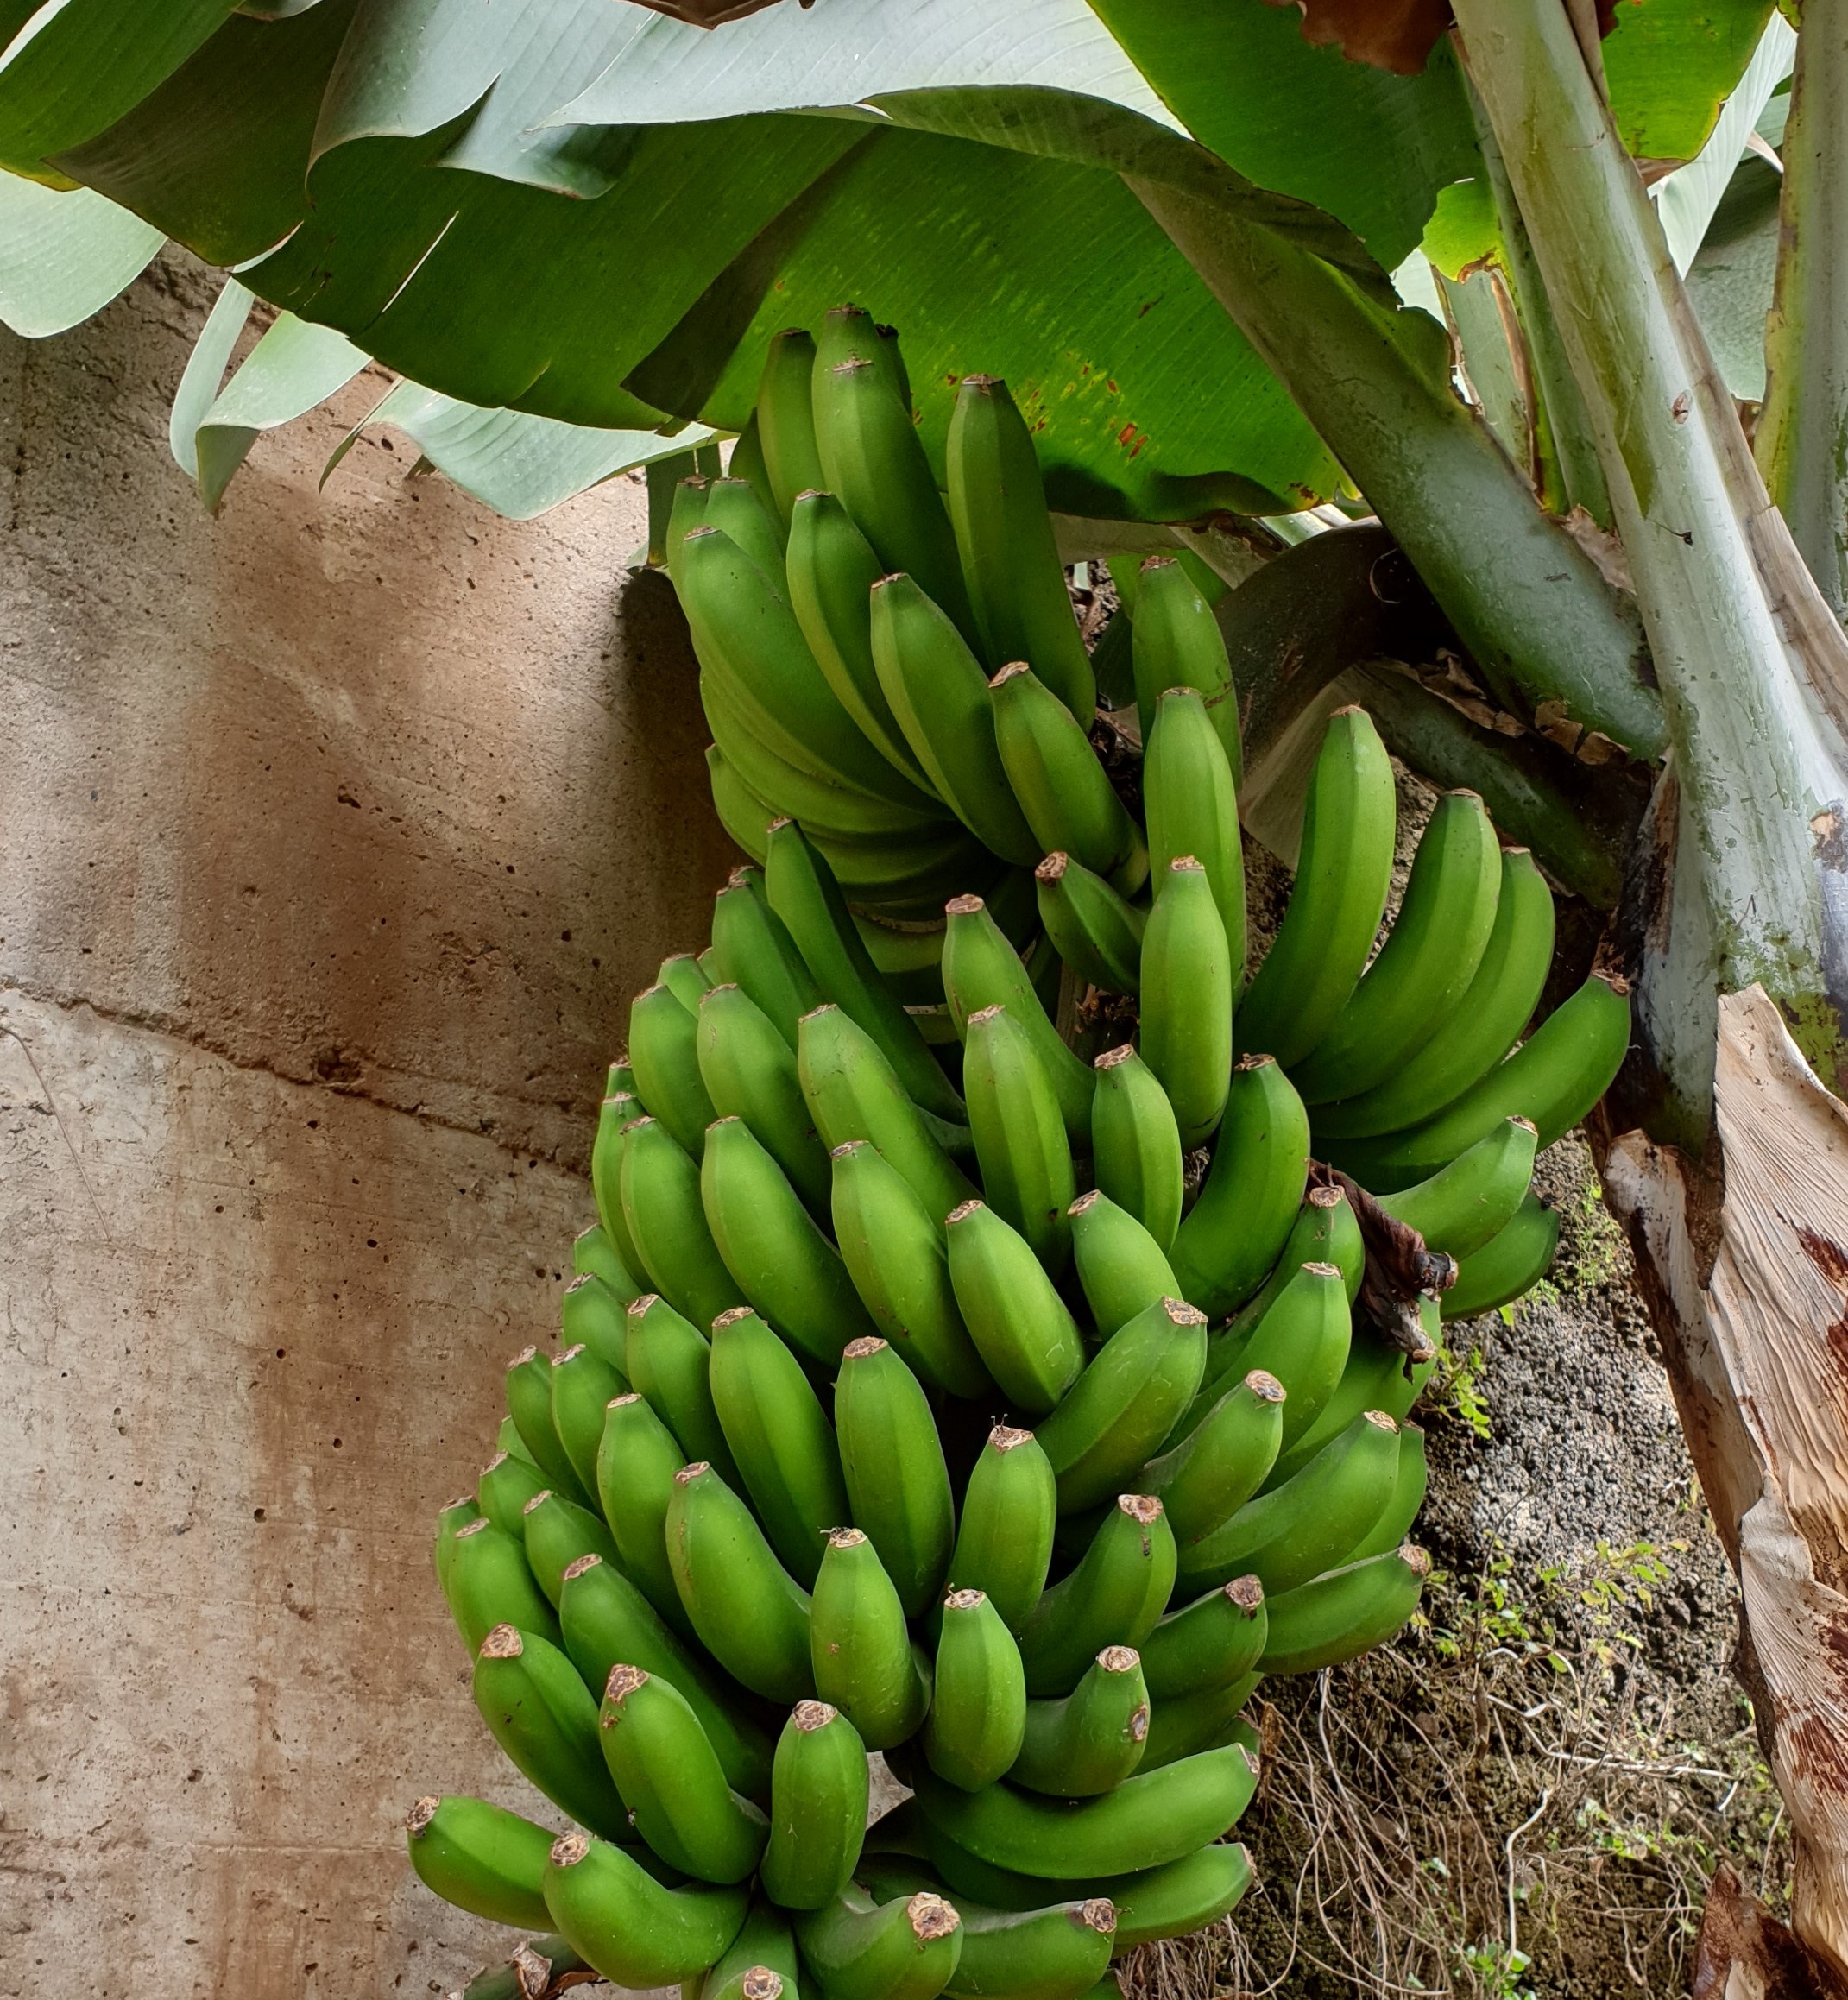
Label: Cut